Interallied Mission to Poland

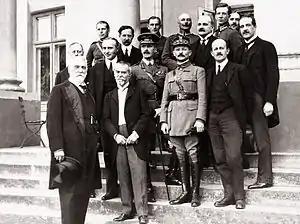
Members of Interallied Mission to Poland (1920). First row from the left: Edgar Vincent D’Abernon, Jean Jules Jusserand, Maxime Weygand, Maurice Hankey

The Interallied Mission to Poland was a diplomatic mission launched by British Prime Minister David Lloyd George on 21 July 1920, at the height of the Polish-Soviet War, weeks before the decisive Battle of Warsaw. The purpose of this mission was to send a number of high level personages from Britain and France to Poland in an attempt to influence Polish policy, possibly through effecting a change in government.